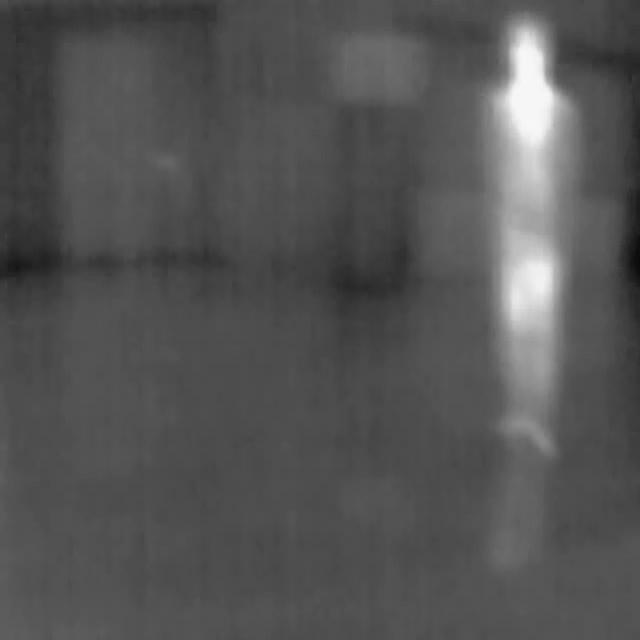
Detected objects:
label: person